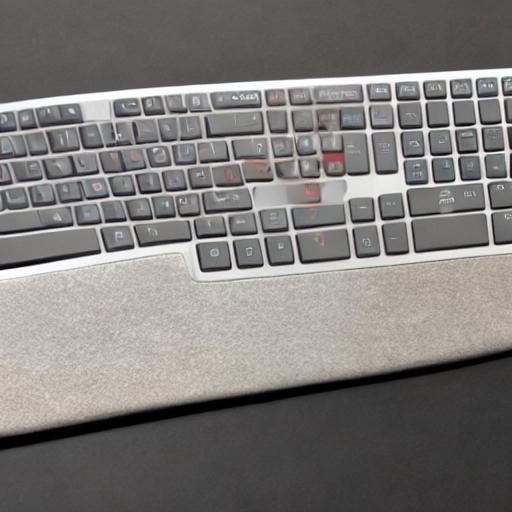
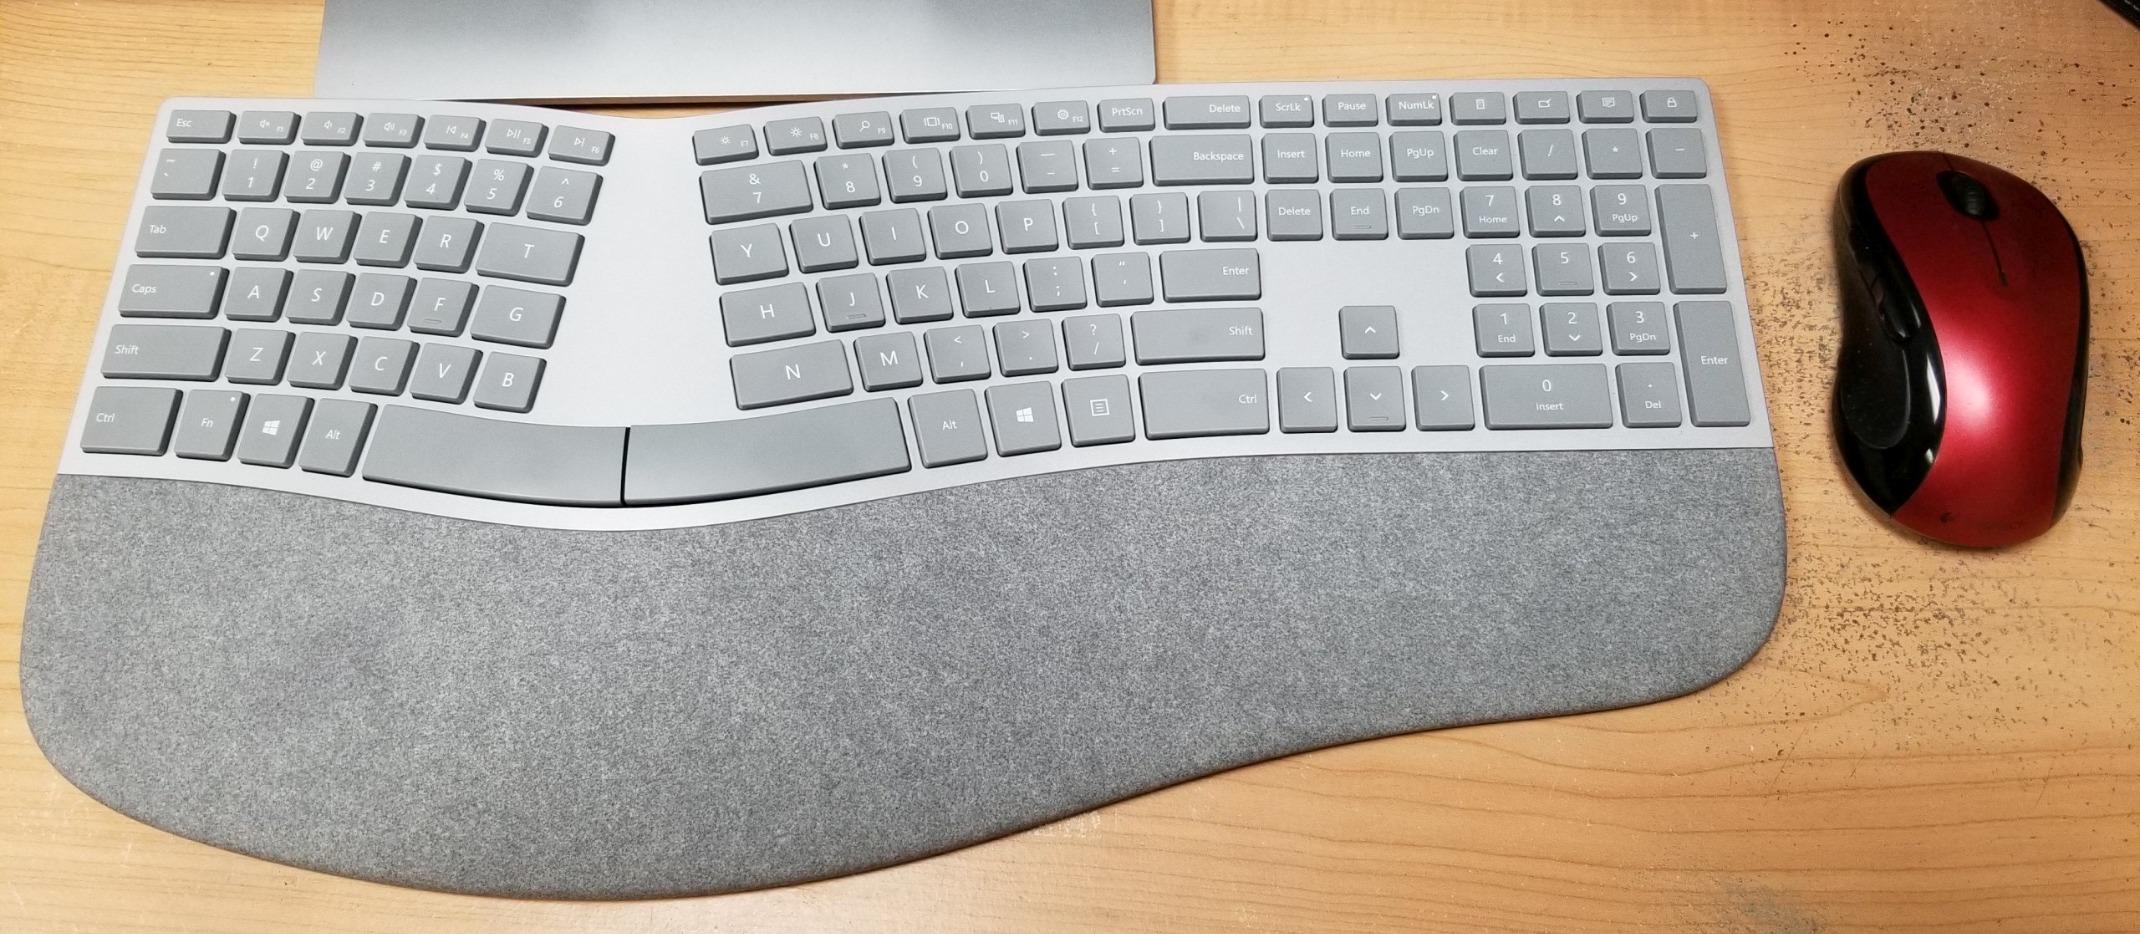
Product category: keyboard
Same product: no